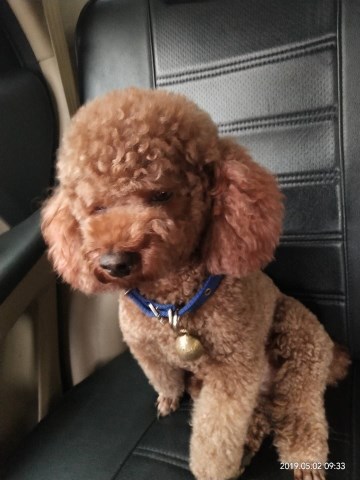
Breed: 7449-n000128-teddy